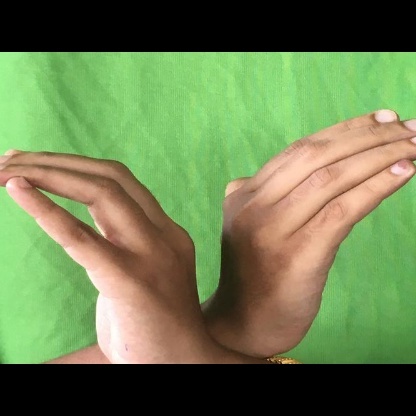
Mudra: Nagabandha